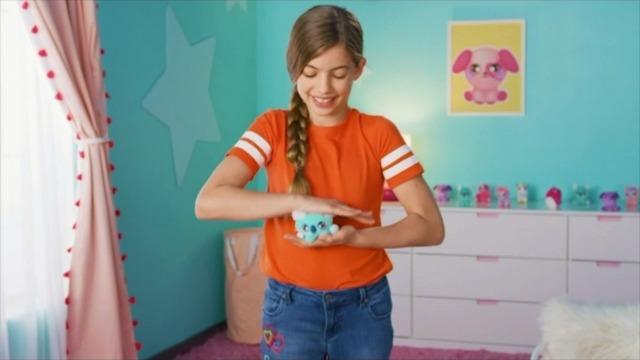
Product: Squeezamals 3Deez, Slow-Rise Foam Stuffed Animals, Panda-Samantha
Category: Toys & Games | Stuffed Animals & Plush Toys | Stuffed Animals & Teddy Bears
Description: Soft, squishy, slow-rise foam stuffed animals.
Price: $7.99
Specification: ProductDimensions:4.5x4.5x3.5inches|ItemWeight:3.84ounces|ShippingWeight:3.84ounces(Viewshippingratesandpolicies)|ASIN:B07Z8JX551|Itemmodelnumber:SQ01127|Manufacturerrecommendedage:24monthsandup